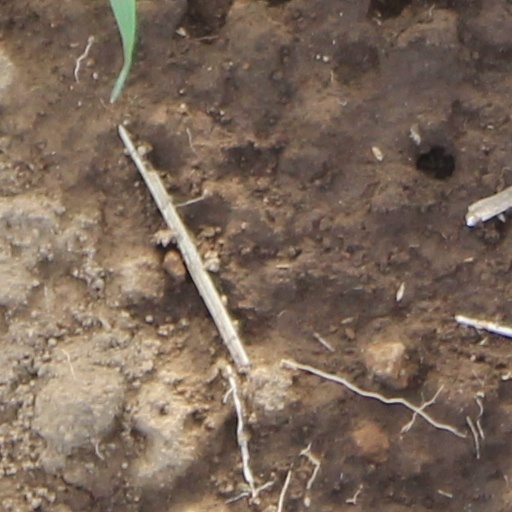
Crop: wheat